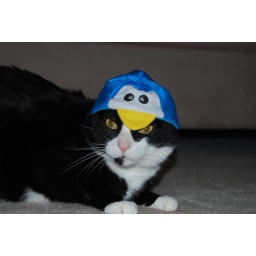
black and white cate in a penguin hat